Progressive soul

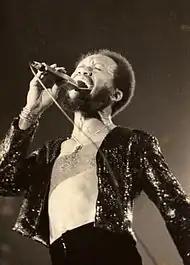
Maurice White, frontman for Earth, Wind & Fire, 1975

Sly Stone was "the first superstar" of progressive soul, according to "Billboard" journalist Robert Ford, who noted his ability to "pack people into [Madison Square Garden] whenever the mood struck him". In the wake of Sly and the Family Stone's politicized and pessimistic hit album "There's a Riot Goin' On" (1971), a wave of similarly fashioned soul songs began to dominate the radio. By the release of the band's 1973 LP "Fresh" (featuring the million-seller "If You Want Me to Stay"), Vernon Gibbs of "Crawdaddy!" had proclaimed Stone "the founder of progressive soul".